BYU College of Fine Arts and Communications

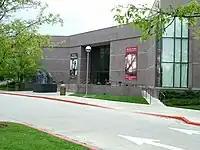
BYU's renowned Museum of Art is located on north end of the Provo, Utah, Campus

B66 is an industrial-style building that houses some classrooms and the Department of Visual Arts' ceramic studios.